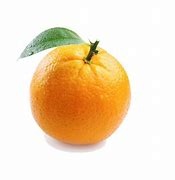
Label: mandarine